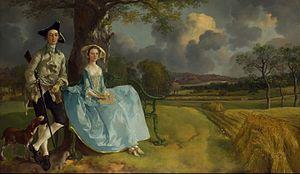
Cette page fournit une liste chronologique de tableaux du peintre anglais Thomas Gainsborough
La Landed gentry ou gentry est une classe sociale britannique, dont la primauté appartient au passé, et composée en théorie de grands propriétaires fonciers qui pouvaient vivre entièrement des revenus de leurs locations foncières, et qui disposaient d'une propriété immobilière de style à la campagne.
Sudbury est une ville située dans le district de Babergh dans le comté de Suffolk en Angleterre.